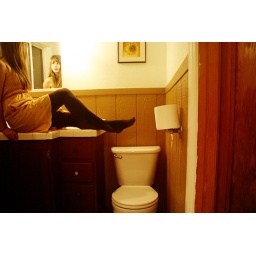
Ten. "I'd rather be able to face myself in the bathroom mirror than be rich and famous."